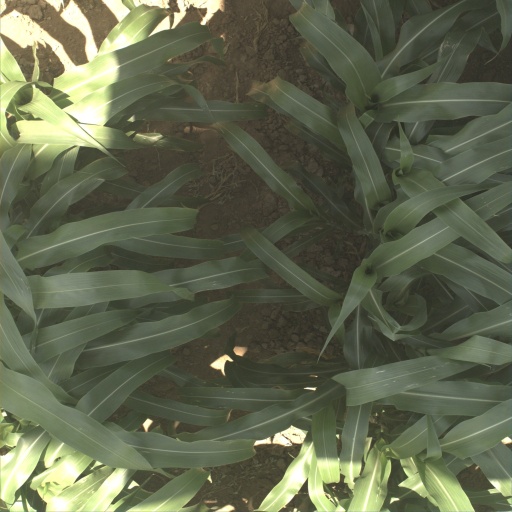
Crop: sorghum